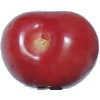
Label: Cherry 2